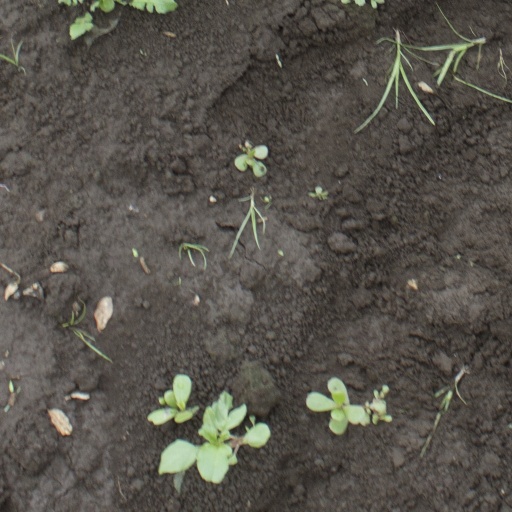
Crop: soybean